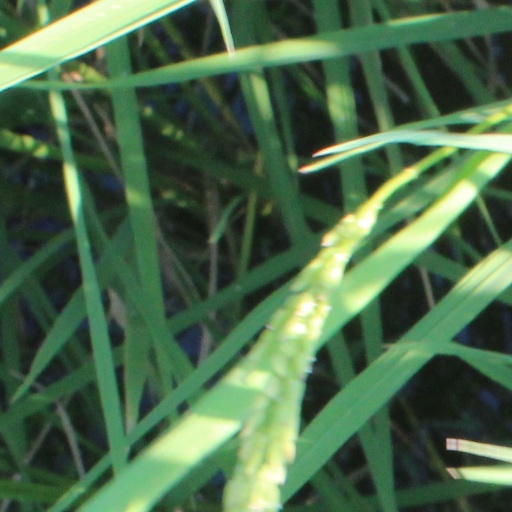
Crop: rice